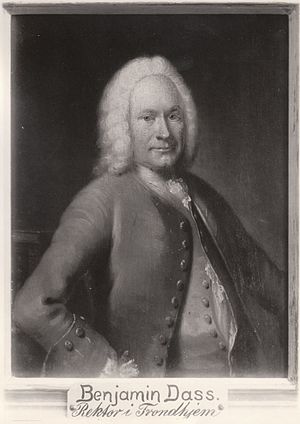
Benjamin Dass
Benjamin Dass.
Benjamin Dass var en norsk skolemand. Han var brodersøns søn til Petter Dass.